Derrick Etienne Jr.

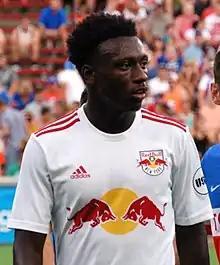
Etienne with New York Red Bulls II in 2016

Derrick Burckley Etienne Jr. (born 25 November 1996) is a professional footballer who plays as a winger for Major League Soccer club Toronto FC. Born in the United States, he plays for the Haiti national team.